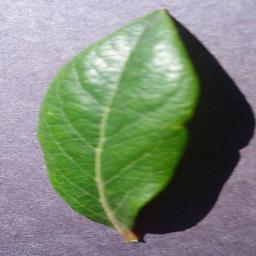
Label: Blueberry___healthy